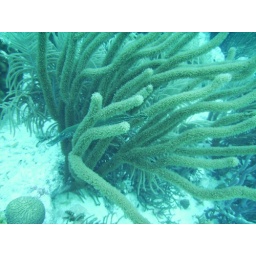
Trumpet fish in a black sea rod